Billy Van

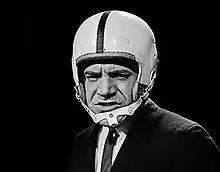

William Allan Van Evera (11 August 1934 – 8 January 2003), known by the stage name Billy Van, was a Canadian comedian, actor, and singer.